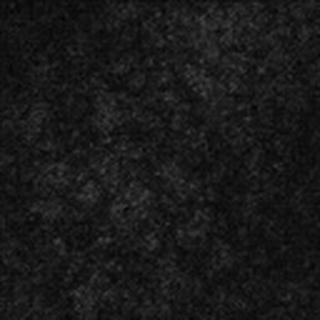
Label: cotton_powdery_mildew